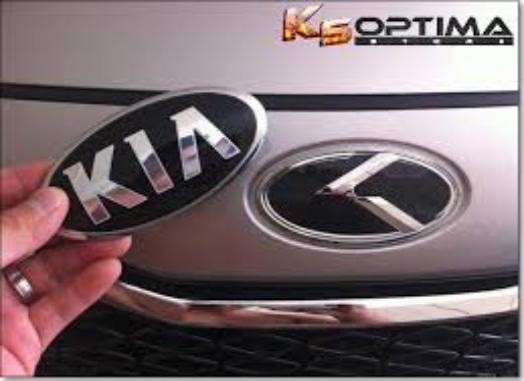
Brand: kia da
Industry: Transportation